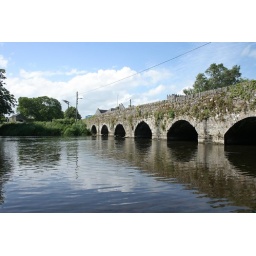
The road bridge over the River Suir at Holycross